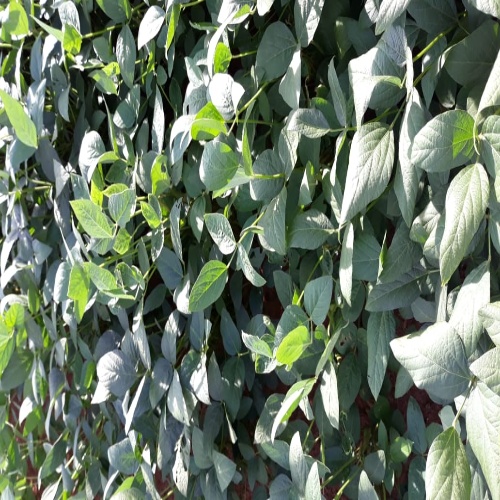
Label: Caterpillar